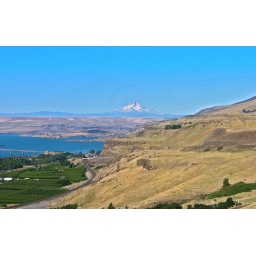
This shot is taken from the Stonehenge monument on the Washington side of the river in the Columbia Gorge